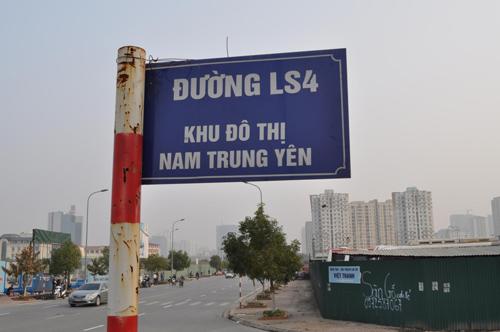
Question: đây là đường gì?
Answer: đường ls4